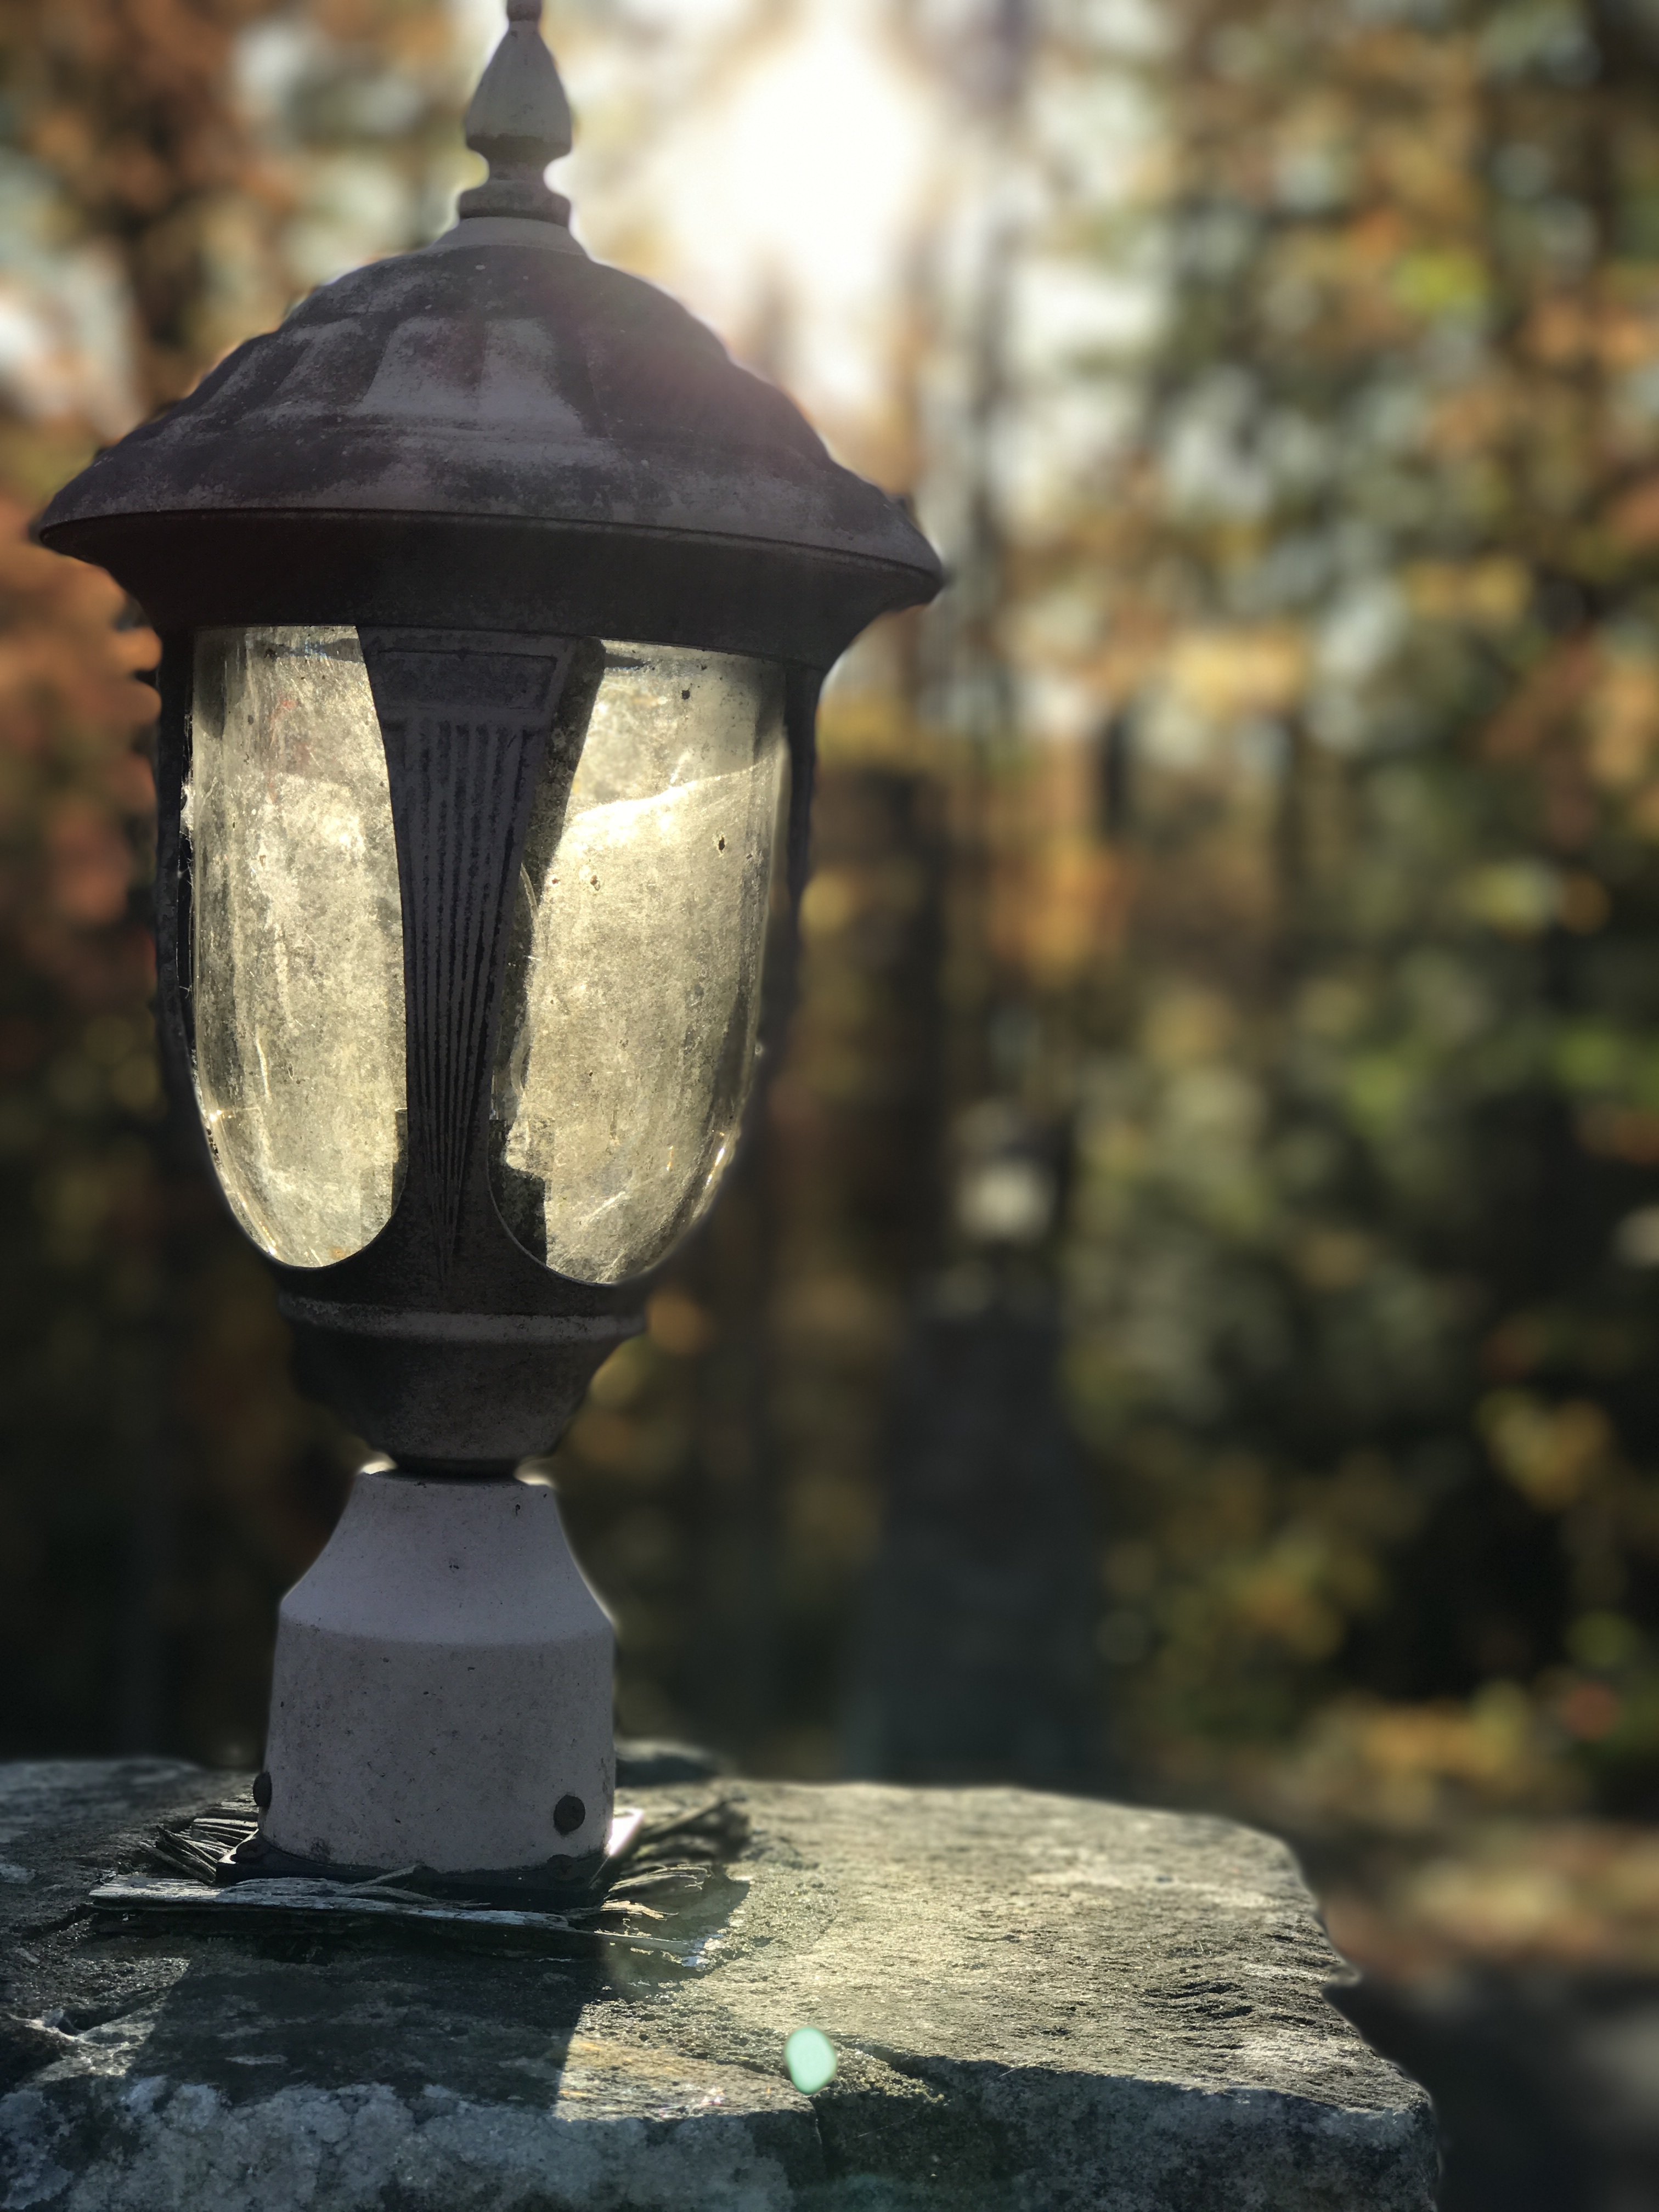
light, fall, lantern, park, lamp, lighting, sculpture, yard